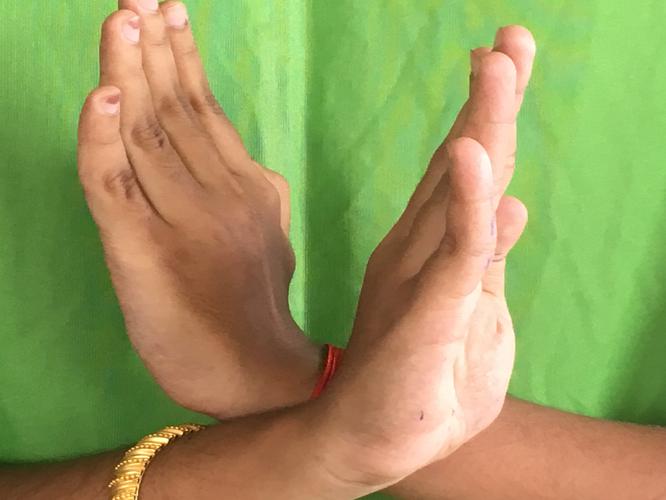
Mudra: Swastikam
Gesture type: double_hand